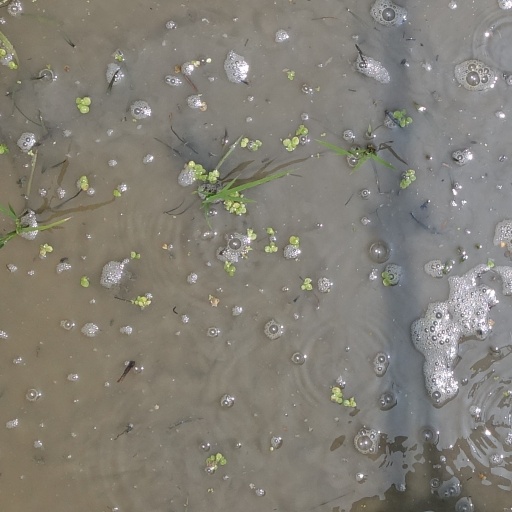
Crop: rice